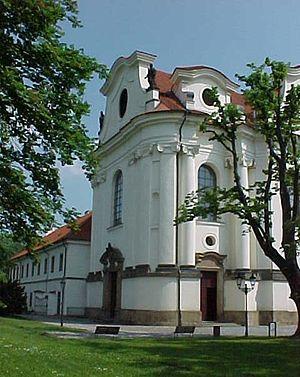
Cet article liste les abbayes bénédictines actives ou ayant existé. Il s'agit des abbayes de religieux suivant la règle de saint Benoît, à l'exclusion des Chalaisiens et des Cisterciens. Les pays cités sont considérés dans leurs limites actuelles.
Christophe Dientzenhofer est un architecte allemand de Bohême, dont la famille est originaire de Haute-Bavière. Ses réalisations sont de style baroque. Il est membre de la célèbre famille d'architecte des Dientzenhofer et le père de Kilian Ignaz Dientzenhofer.
Le monastère de Břevnov est le second plus ancien ensemble monastique de la Bohême situé dans le quartier de Břevnov à Prague, après celui du cloître Saint-Georges qui est lui destiné aux femmes et situé au château de Prague. Cette abbaye bénédictine est l'archi-abbaye de la congrégation slave au sein de la confédération bénédictine.